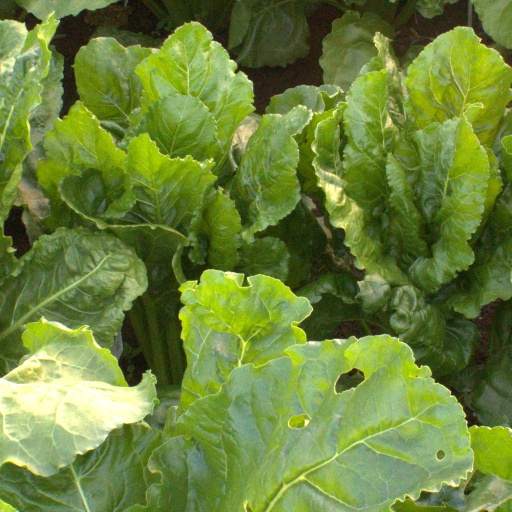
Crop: sugar beet